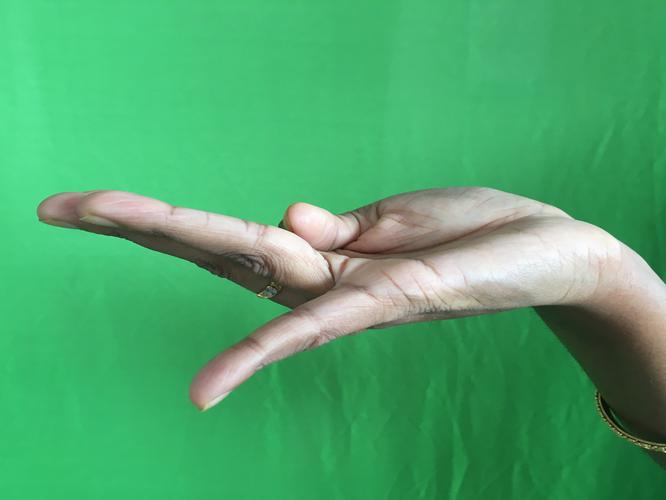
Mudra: Chaturam
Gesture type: single_hand